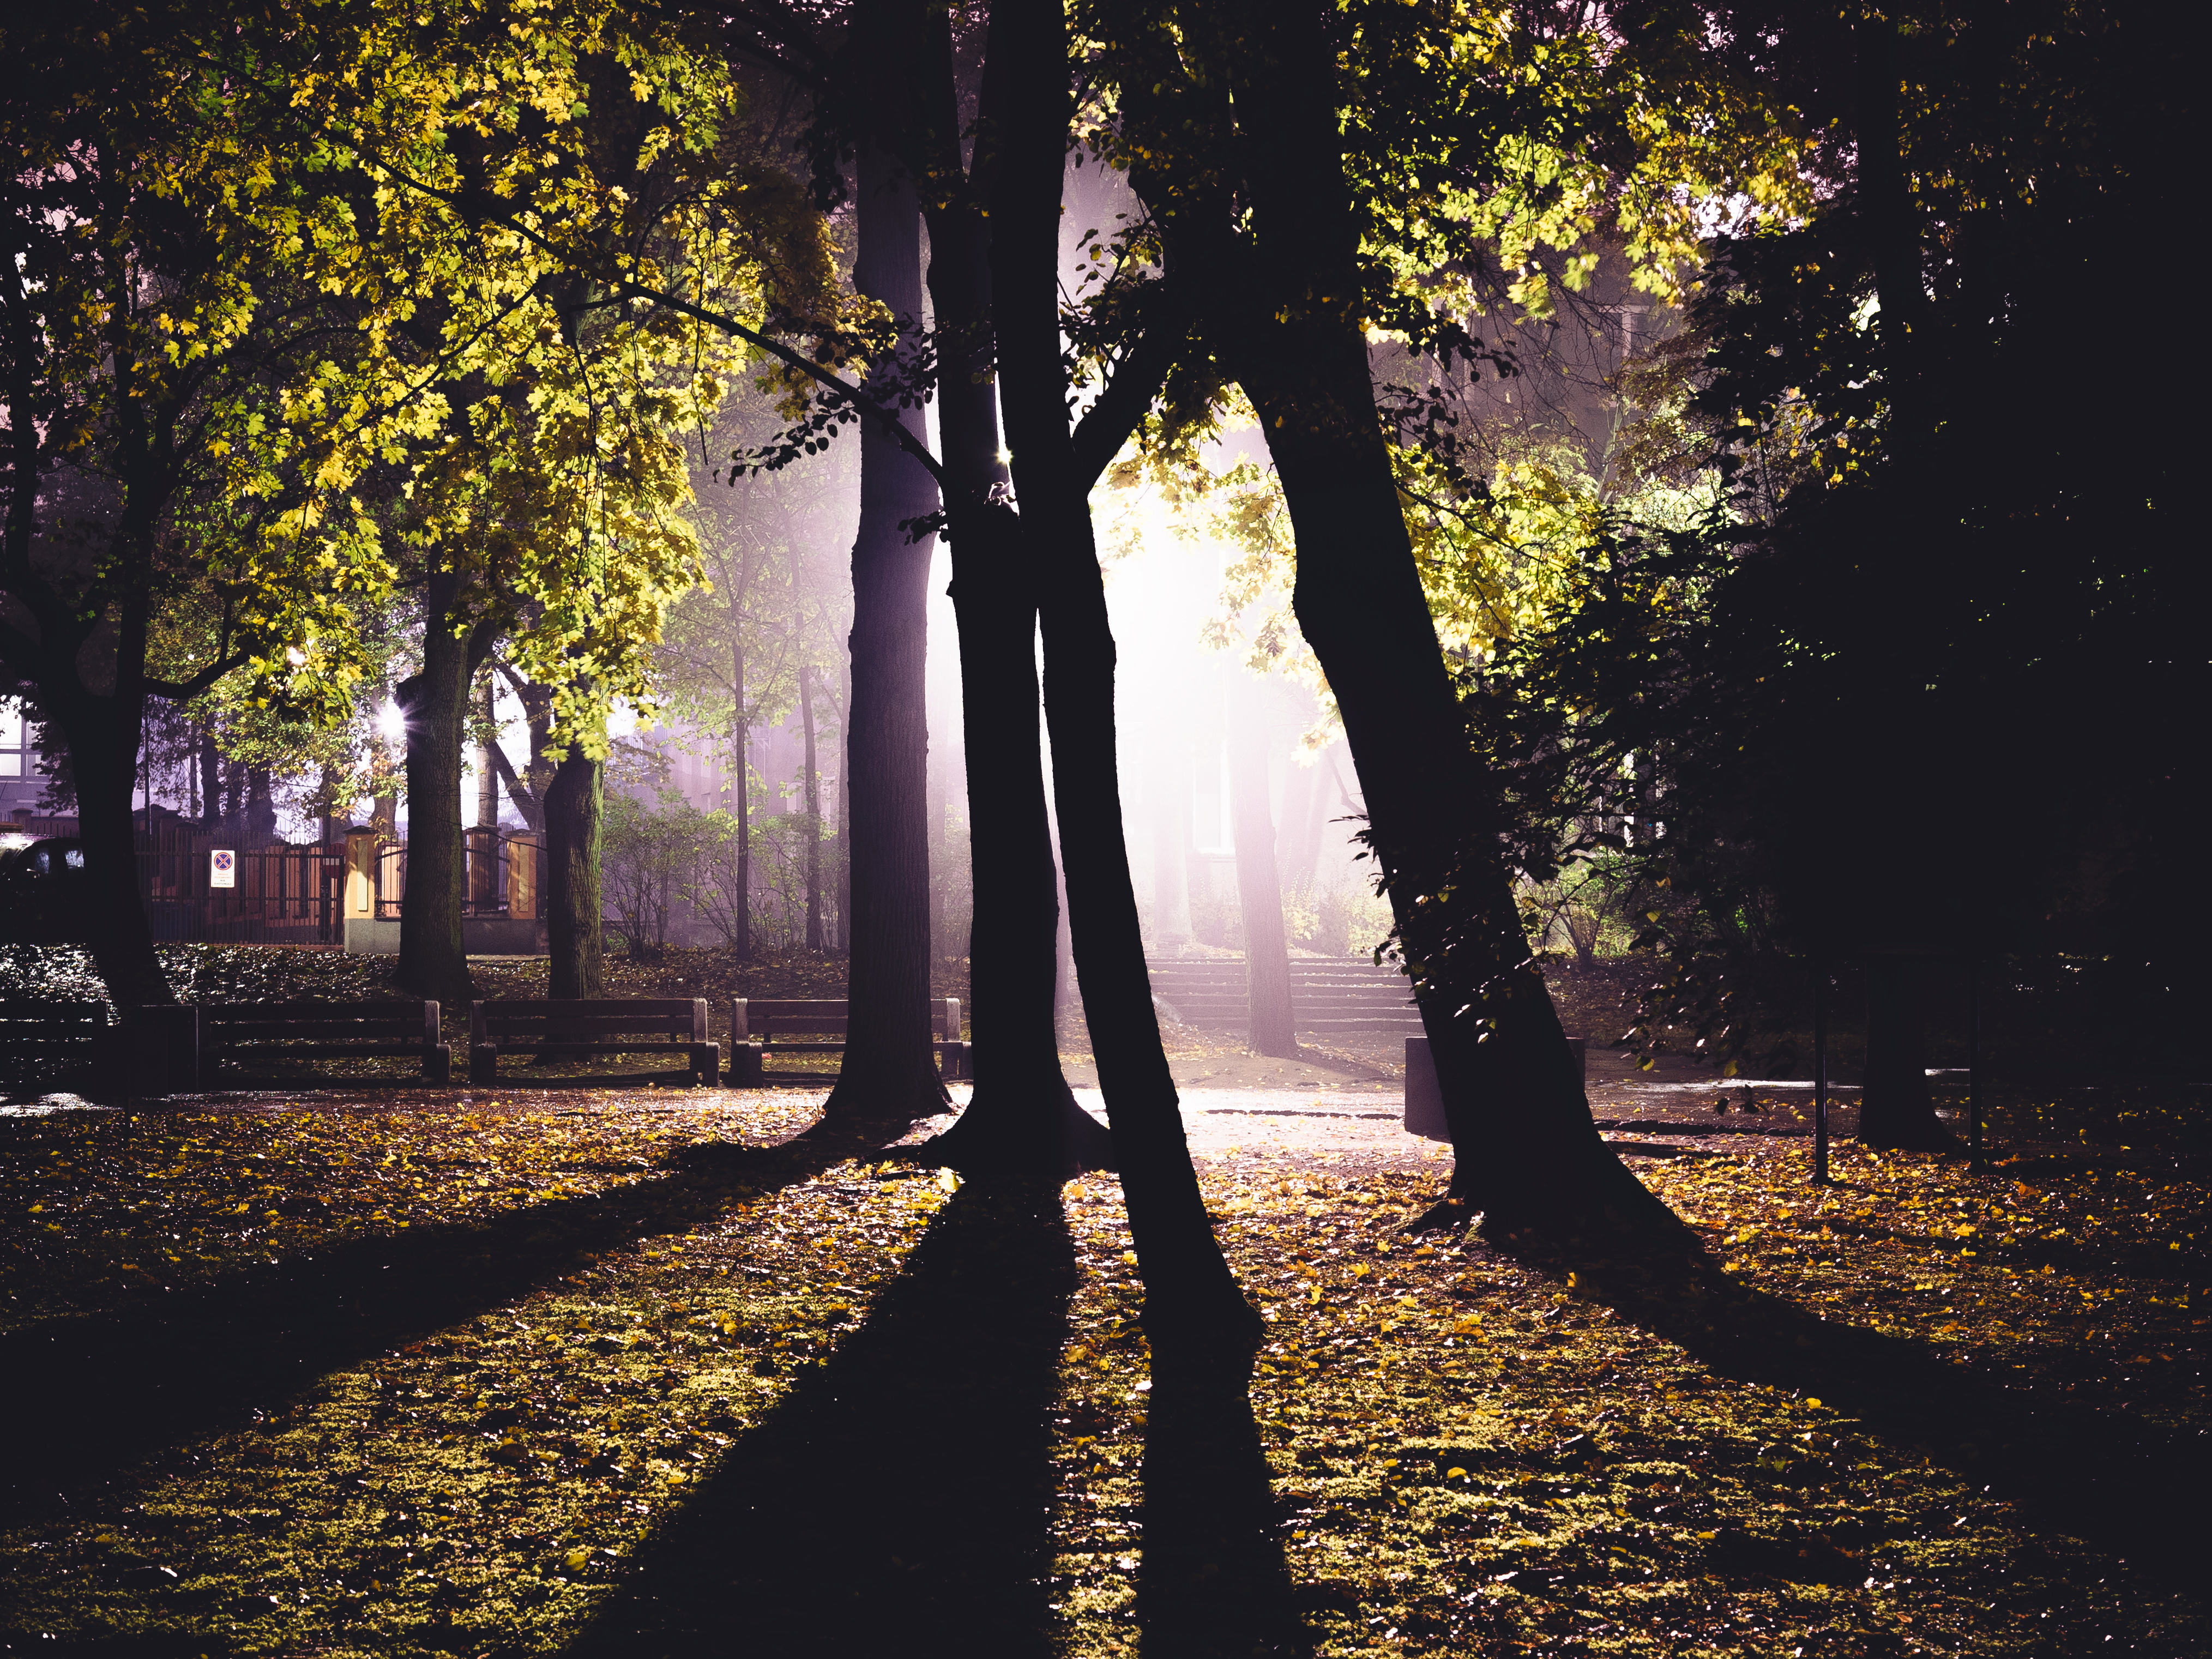
tree, forest, branch, silhouette, light, plant, sunset, night, sunlight, morning, leaf, dark, evening, spring, reflection, autumn, park, shadow, darkness, season, trees, shadows, woody plant